Sky West and Crooked

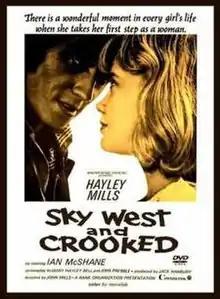
Theatrical release poster

Sky West and Crooked (U.S. title: Gypsy Girl; also known as Bats with baby Faces) is a 1966 British romantic drama film starring Hayley Mills. The film was directed by her father, John Mills, and was co-written by her mother, Mary Hayley Bell.